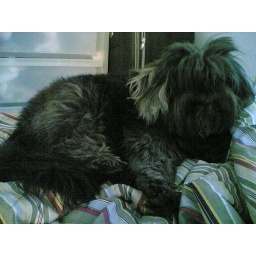
jarvis in bed, studiously ignoring dog on floor